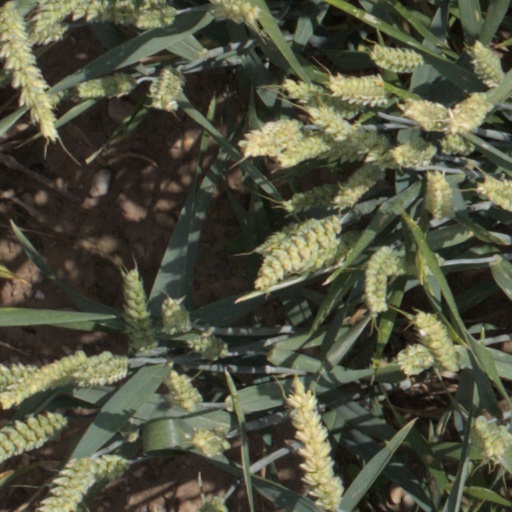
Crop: wheat